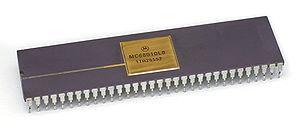
Le processeur Motorola 68010 est un microprocesseur CISC 16/32 bits de la famille m68k de Motorola. C'est le successeur du Motorola 68000 et le prédécesseur du Motorola 68020.